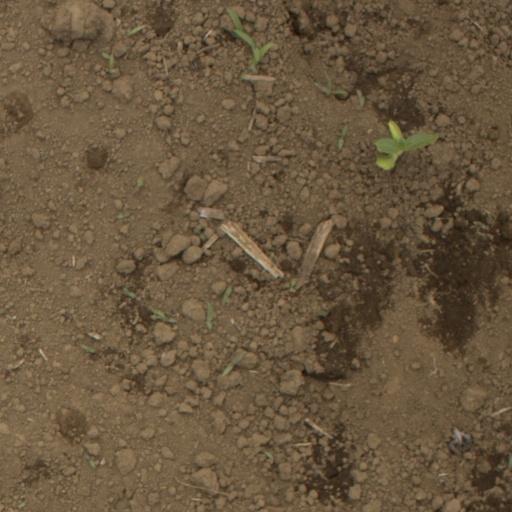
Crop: Jerusalem artichoke